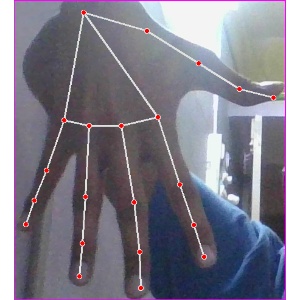
अक्षर: ढ